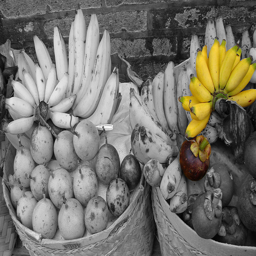
Yellow bananas and a red onion in an otherwise black and white picture.
Two very big baskets of mangos and bananas ready for sale.
Black and white photo of produce and one yellow banana bunch.
All of the fruits and vegetables are in black and white except for the cluster of bananas two the right.
some baskets with some bananas and other fruits